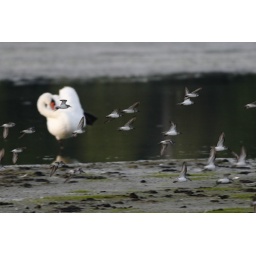
semipalmated sandpiper flying in front of a mute swan